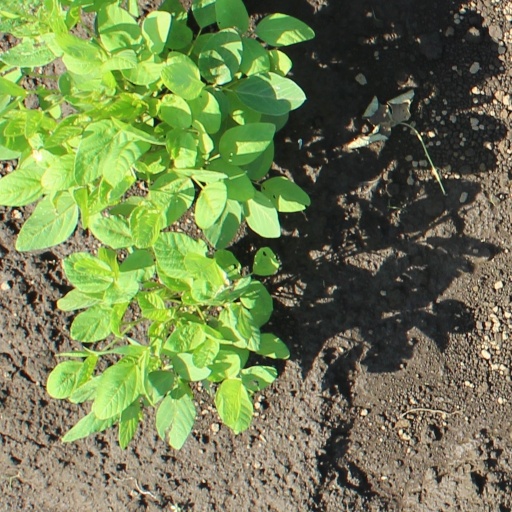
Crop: soybean